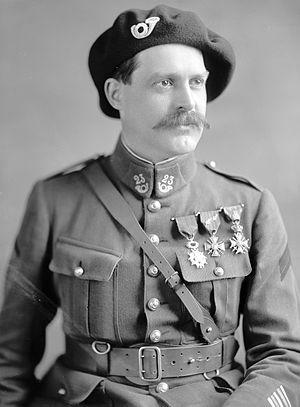
Jean Fabry, né le 6 juin 1876 à Villefranche-de-Rouergue et mort le 1ᵉʳ juin 1968 à Montreuil, est un militaire de carrière, journaliste et homme politique français.